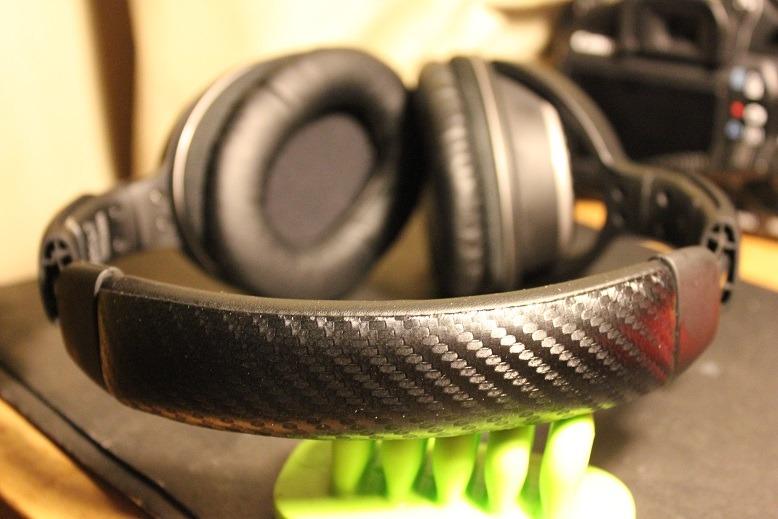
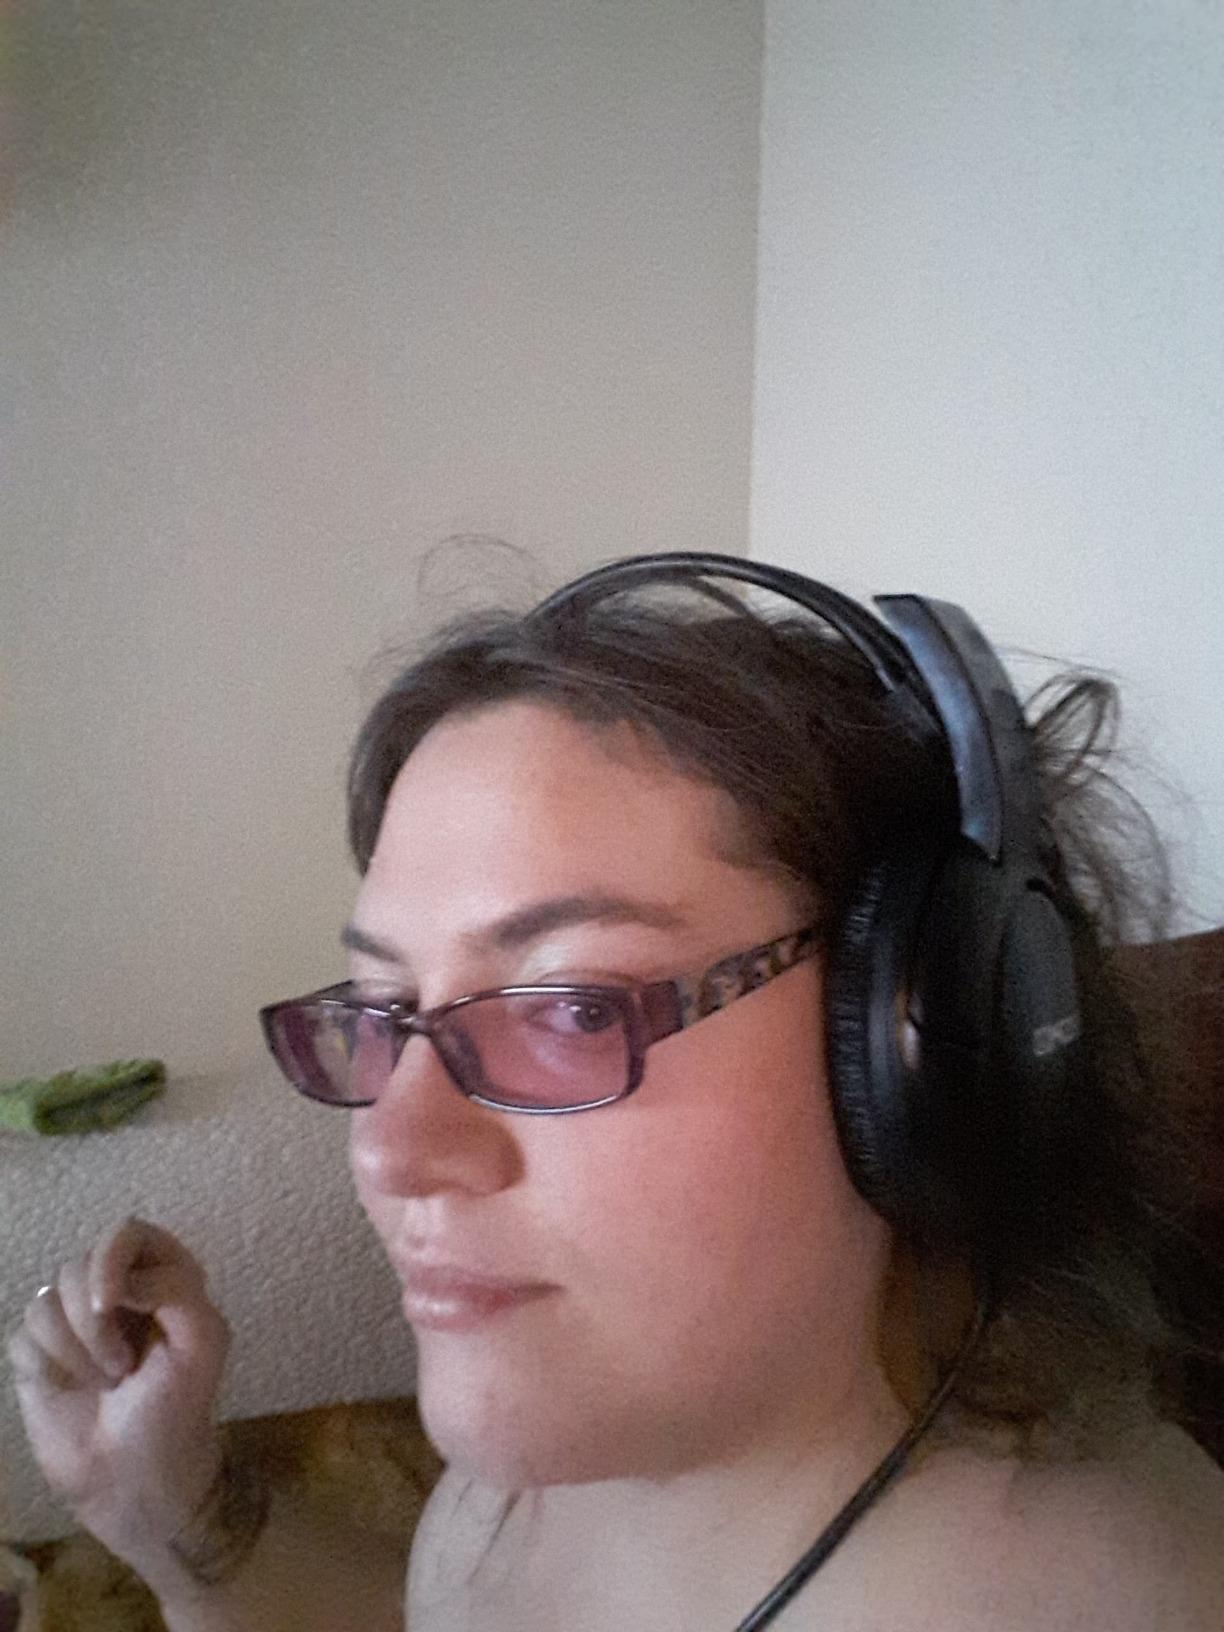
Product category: headphones
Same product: no